Halliburton House (DeWitt, Arkansas)

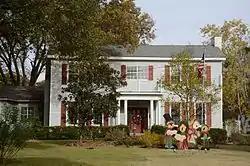

The Halliburton House is a historic house located at 300 West Halliburton Street in De Witt, Arkansas. It is a two-story wood-frame structure with a gable roof and end chimneys. The main facade spans five bays and features a central entry sheltered by a portico supported by paired Doric columns. The significance of the house stems from its construction and occupation in 1860 by William Henry Halliburton (1816-1912). Halliburton, as the deputy sheriff of Arkansas, played a role in overseeing the purchase of the land that eventually became De Witt in 1853, following the separation of Desha County and the relocation of the county seat. He served in various county official positions until the outbreak of the American Civil War. After a twenty-year tenure in private legal practice, he later served three terms in the state legislature.